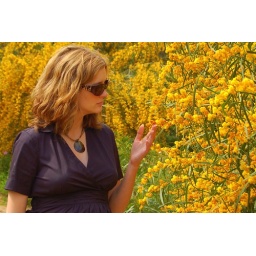
Anna in a sea of yellow flowers